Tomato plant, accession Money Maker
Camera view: bottom (45 deg); turntable rotation: 60 degrees
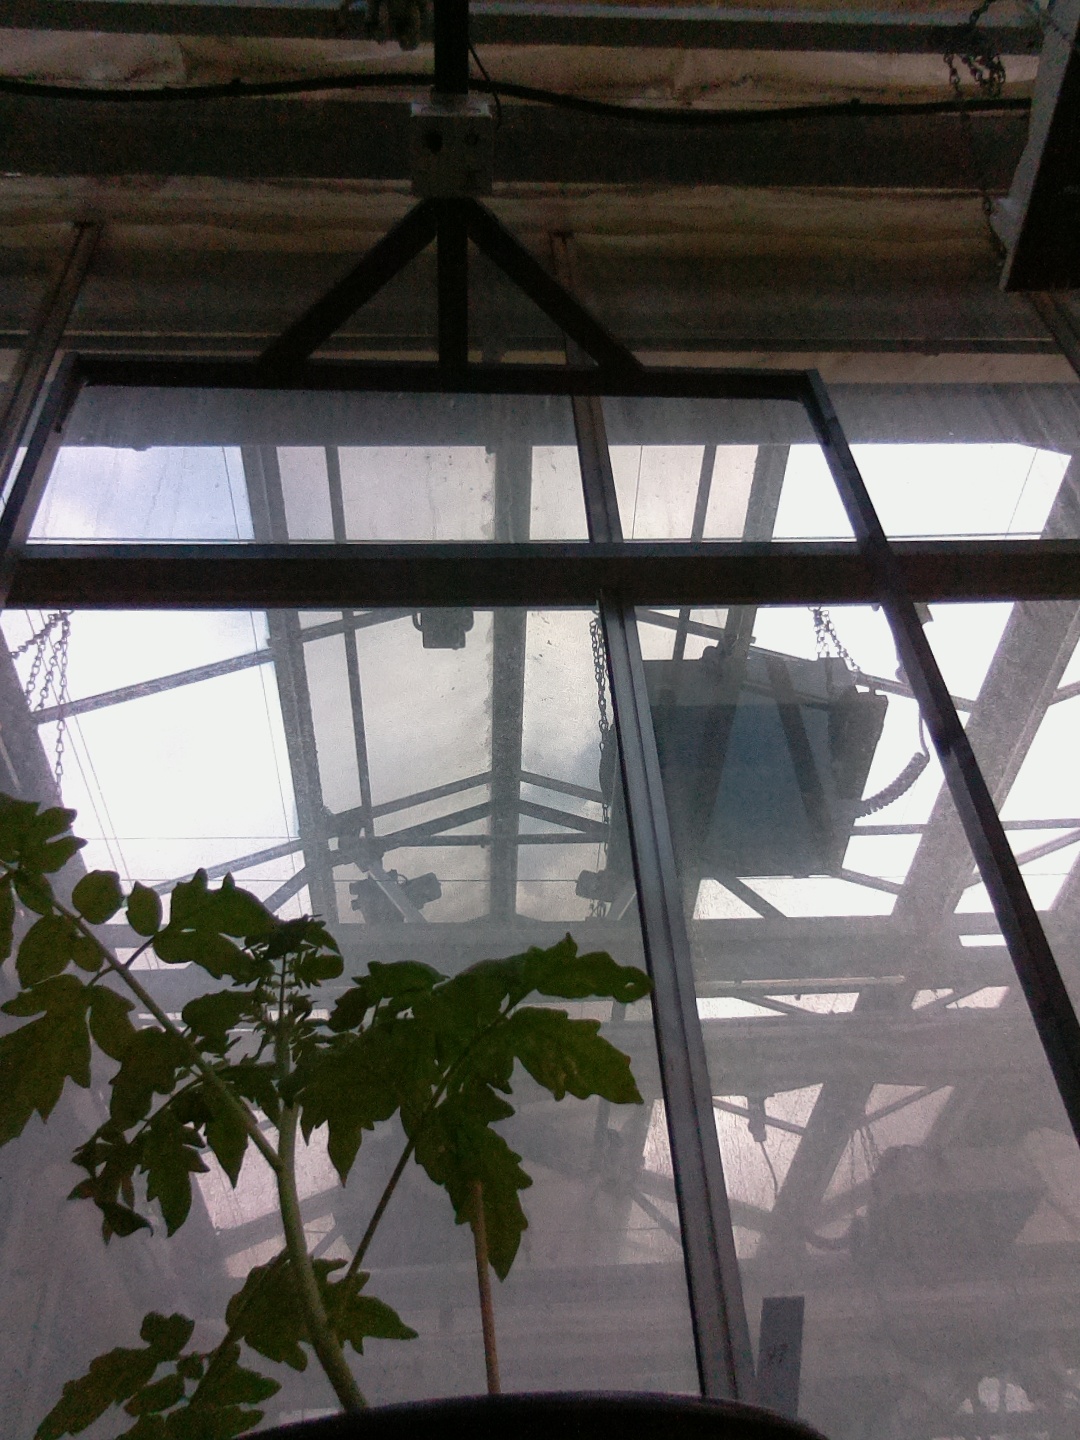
BBCH growth stage 13: 6 of true leaves visible